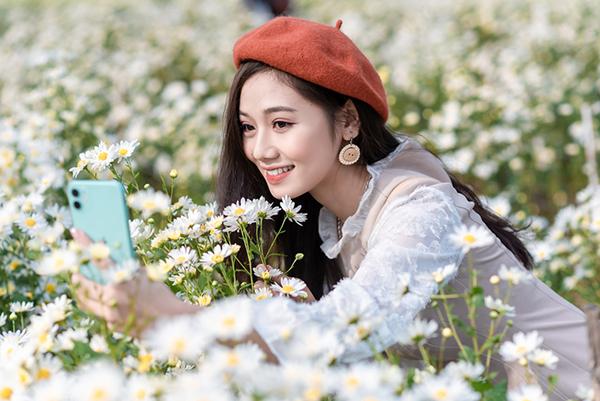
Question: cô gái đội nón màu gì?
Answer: màu đỏ